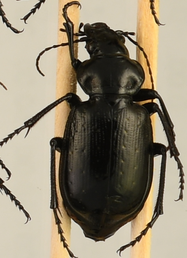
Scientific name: Calosoma affine
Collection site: Konza Prairie Agroecosystem NEON (KONA), plot KONA_007